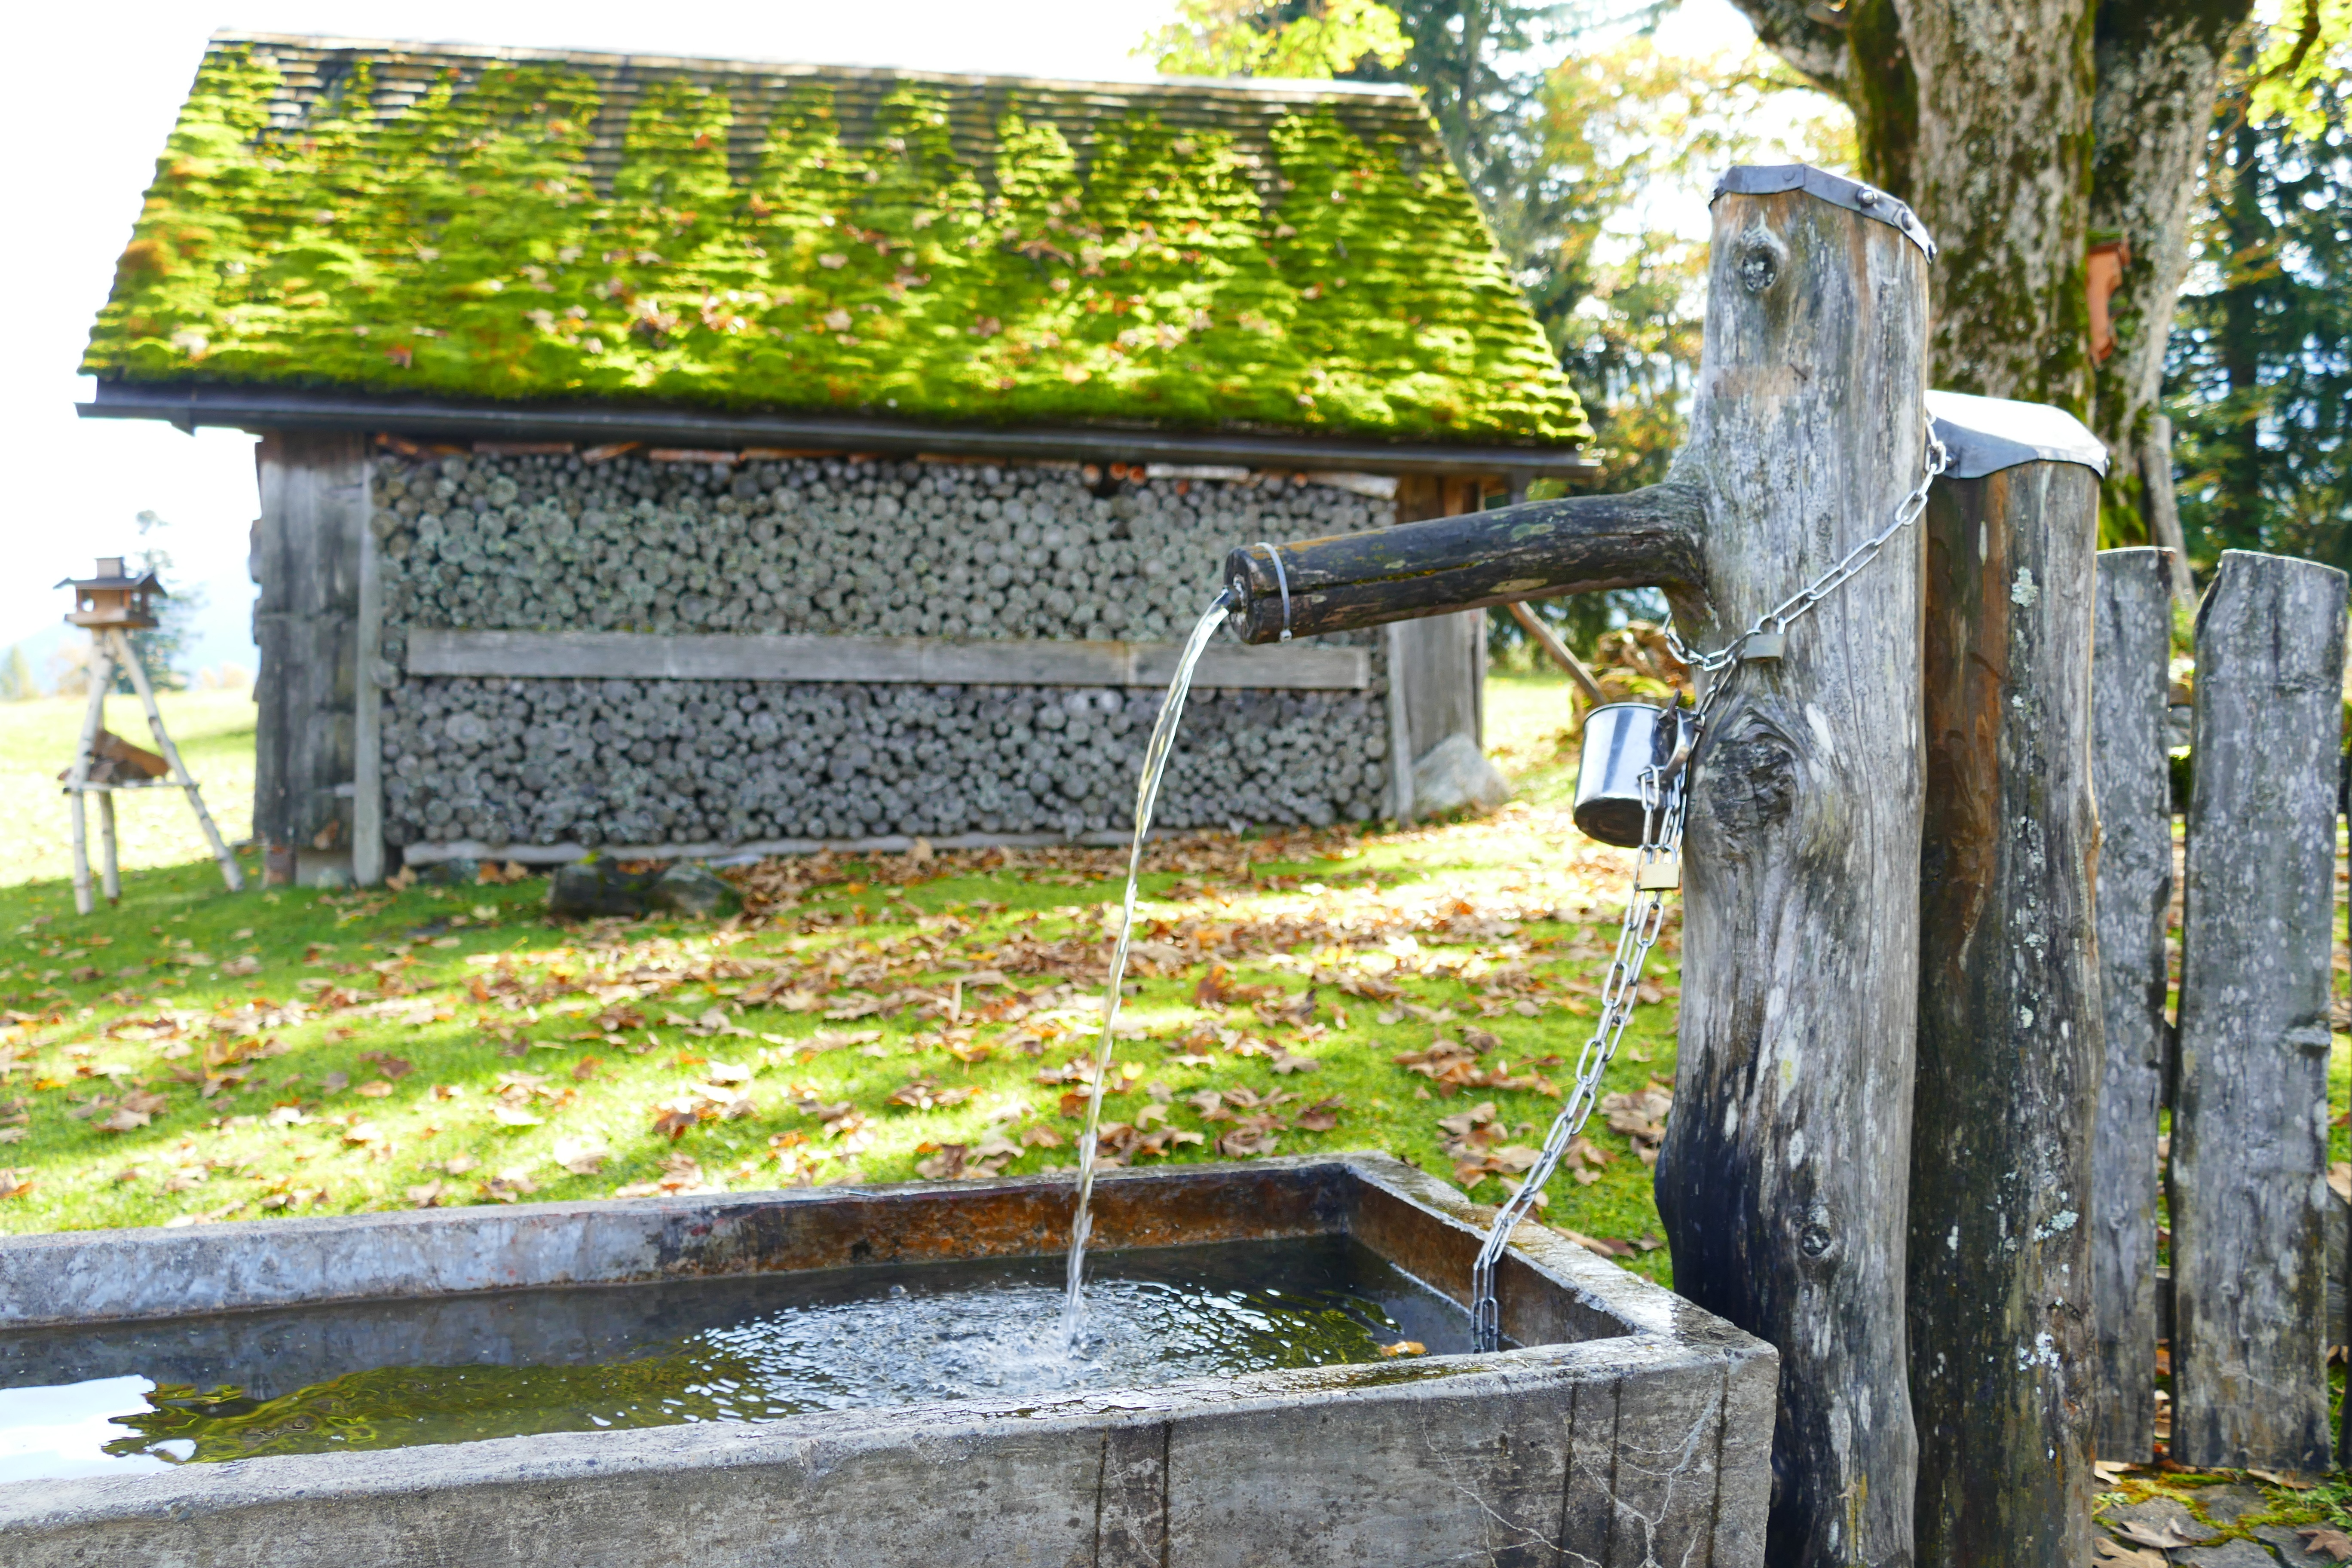
water, nature, wood, hut, cottage, backyard, drink, scale, garden, grave, stock, fountain, log cabin, yard